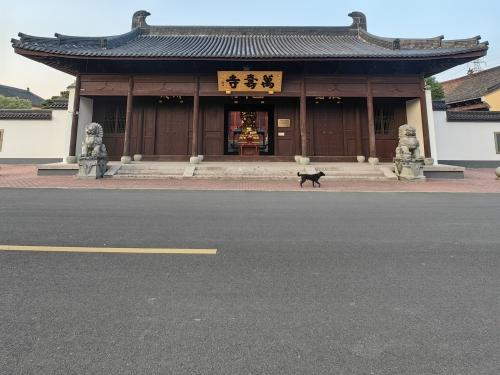
地标名称：万寿寺
所在城市：宁波市·慈溪市